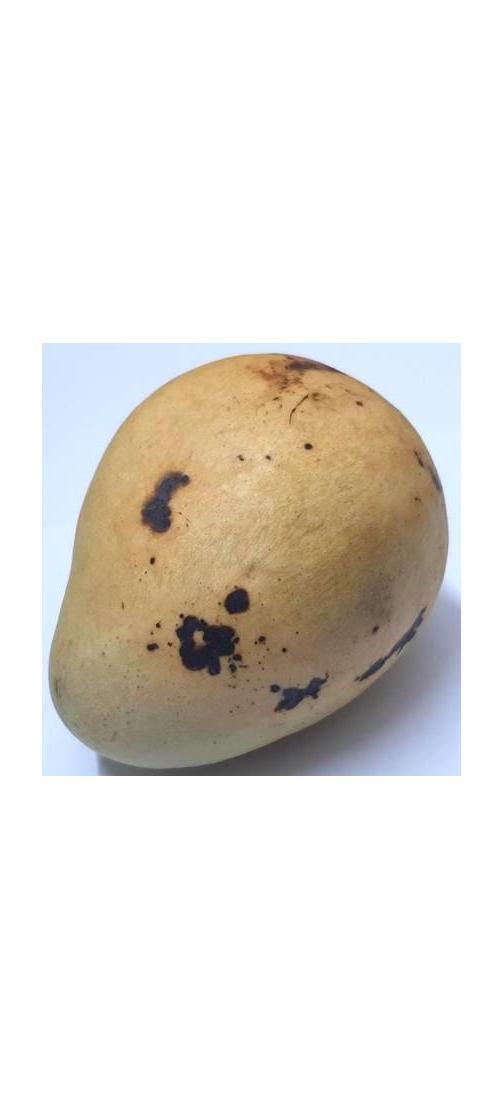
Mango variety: Bari-11